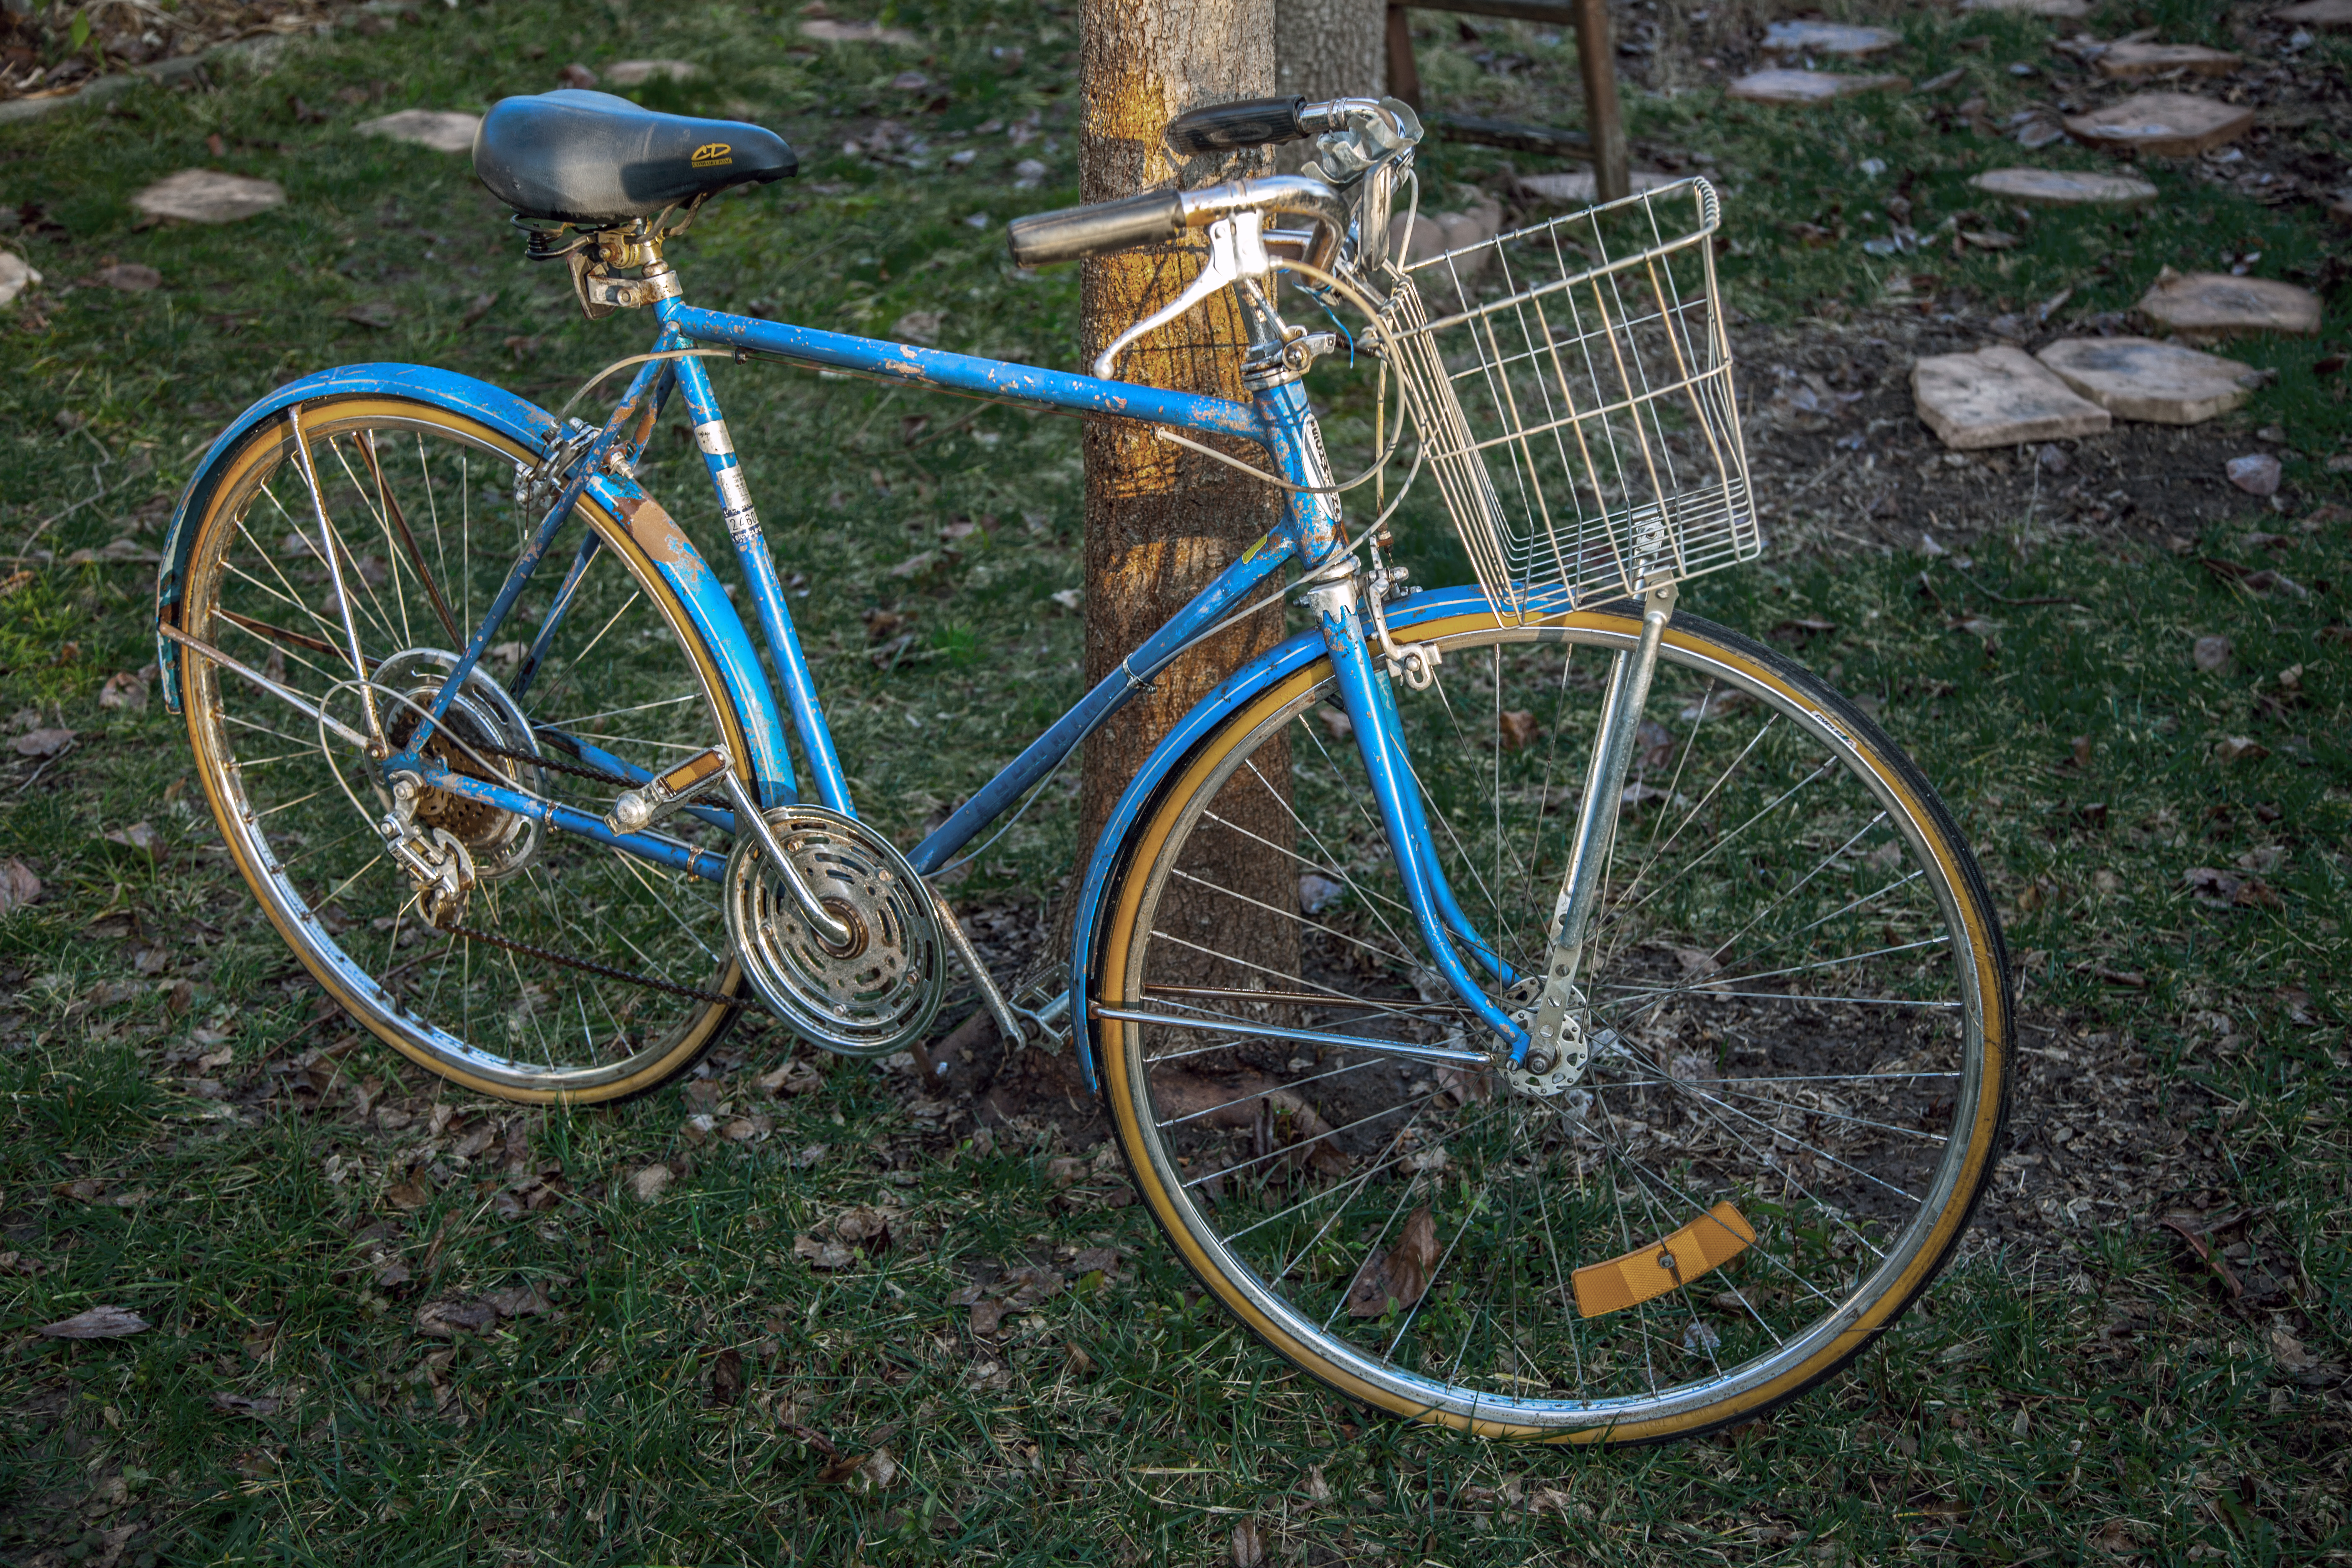
wheel, bicycle, bike, rust, vehicle, sports equipment, mountain bike, cycling, freeride, 1979, schwinn, ffs, 5speed, schwinnsuburban, shimanofrontfreewheel, bicycle frame, land vehicle, cycle sport, cyclo cross bicycle, cyclo cross, bicycle racing, road bicycle, racing bicycle, hybrid bicycle